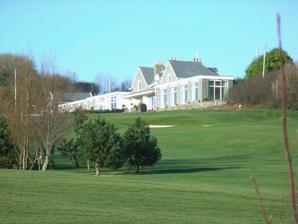
Building: Langland Bay Golf Club
Country: United Kingdom
Year built: 1904
Langland Bay Golf Clubhouse A view from the course Langland Bay Golf Club is an 18-hole golf course known in an Area of Outstanding Natural Beauty overlooking Langland Bay near Swansea , Wales , UK. The first evidence of a golf club at Langland Bay is a minute book dating from 1901. The golf course was officially opened on 10 September 1904. The centenary in 2004 was marked by special events and a visit from Prince Andrew, Duke of York . The club's members claim Hole 6 is the most difficult in Wales, while Hole 16 is known as "Death Or Glory" with the sea on one side and a 100 feet steep drop on the other. The other holes typically have small greens and plenty of rough grass and sand traps. The sea can be easily seen from 15 of its 18 holes. The club hosts the Gwalia PGA Pro-Am tournament each year, raising money for the Gwalia Housing Trust. References